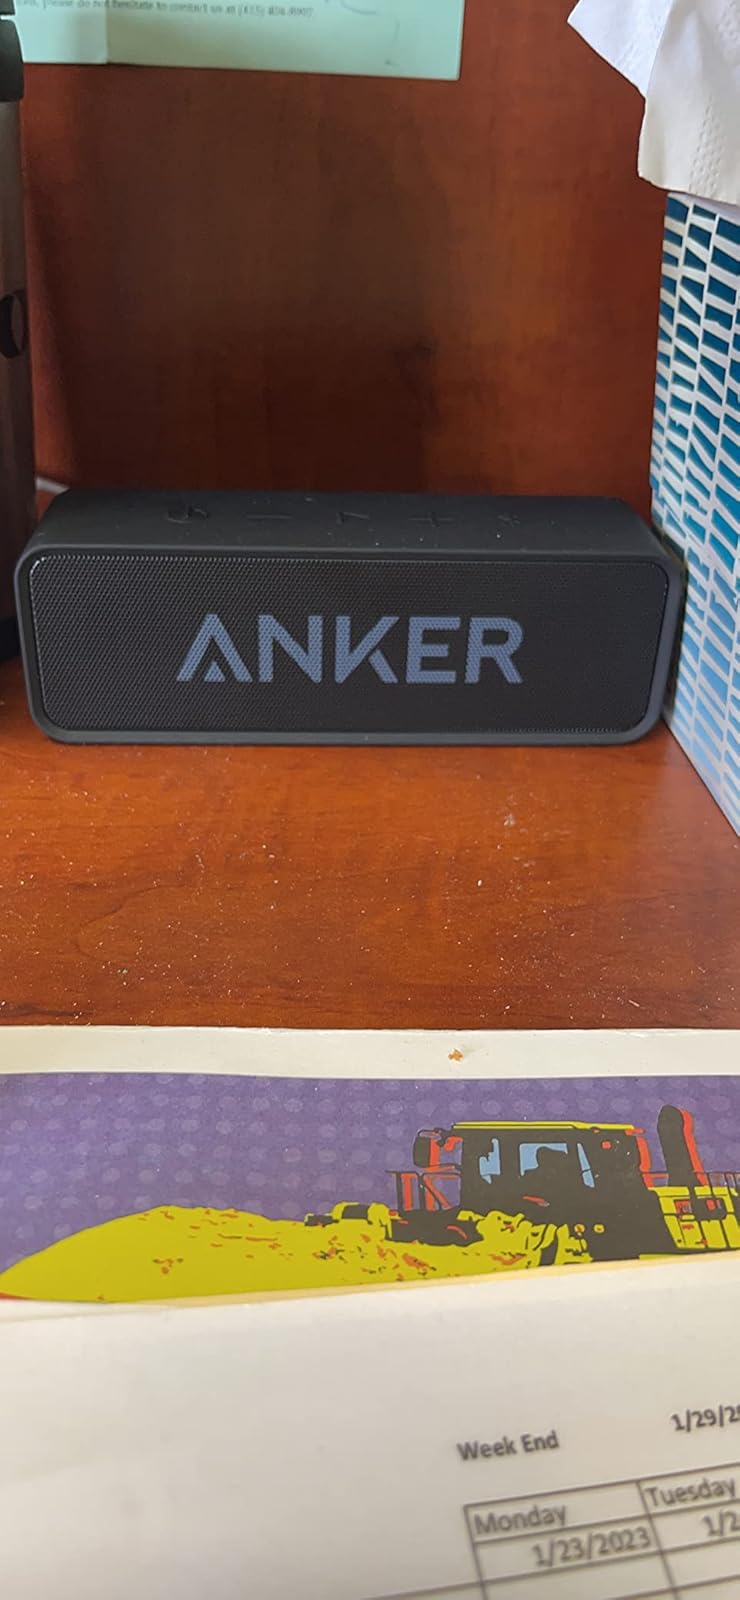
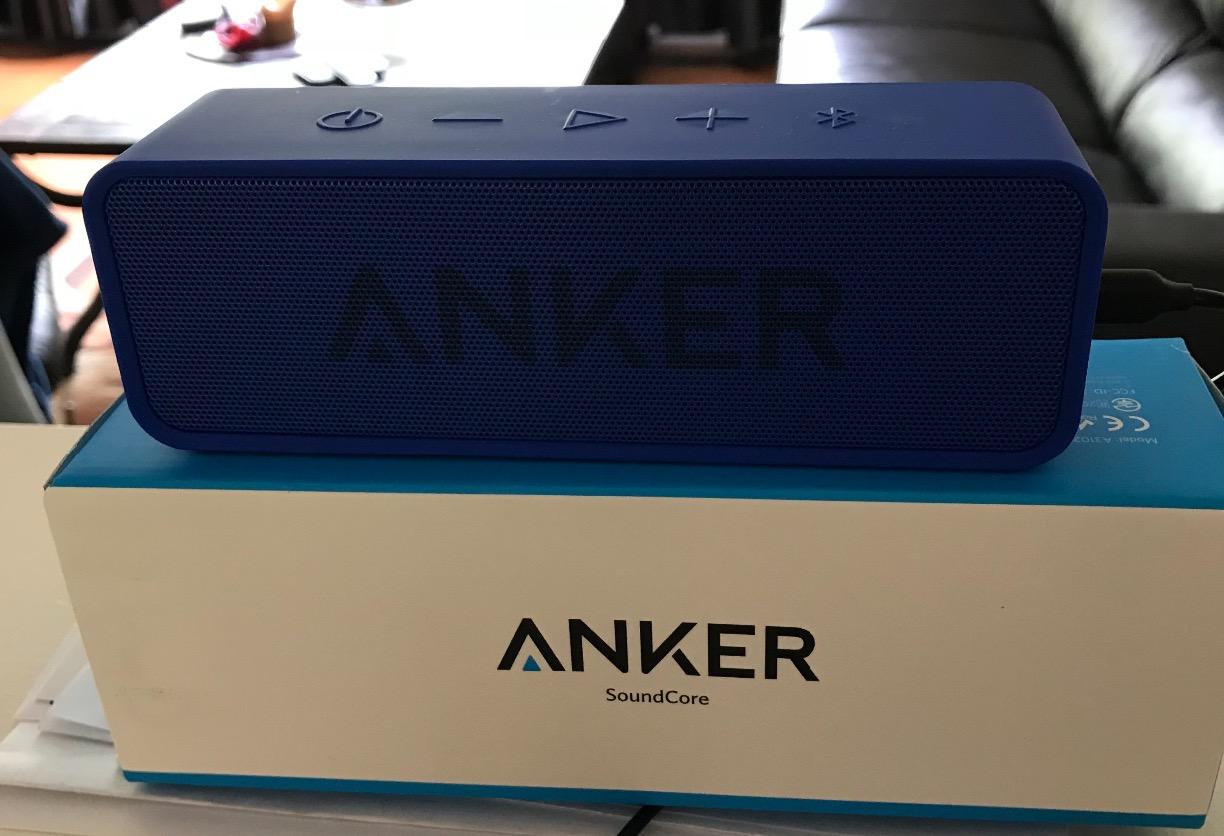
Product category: speaker
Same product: no